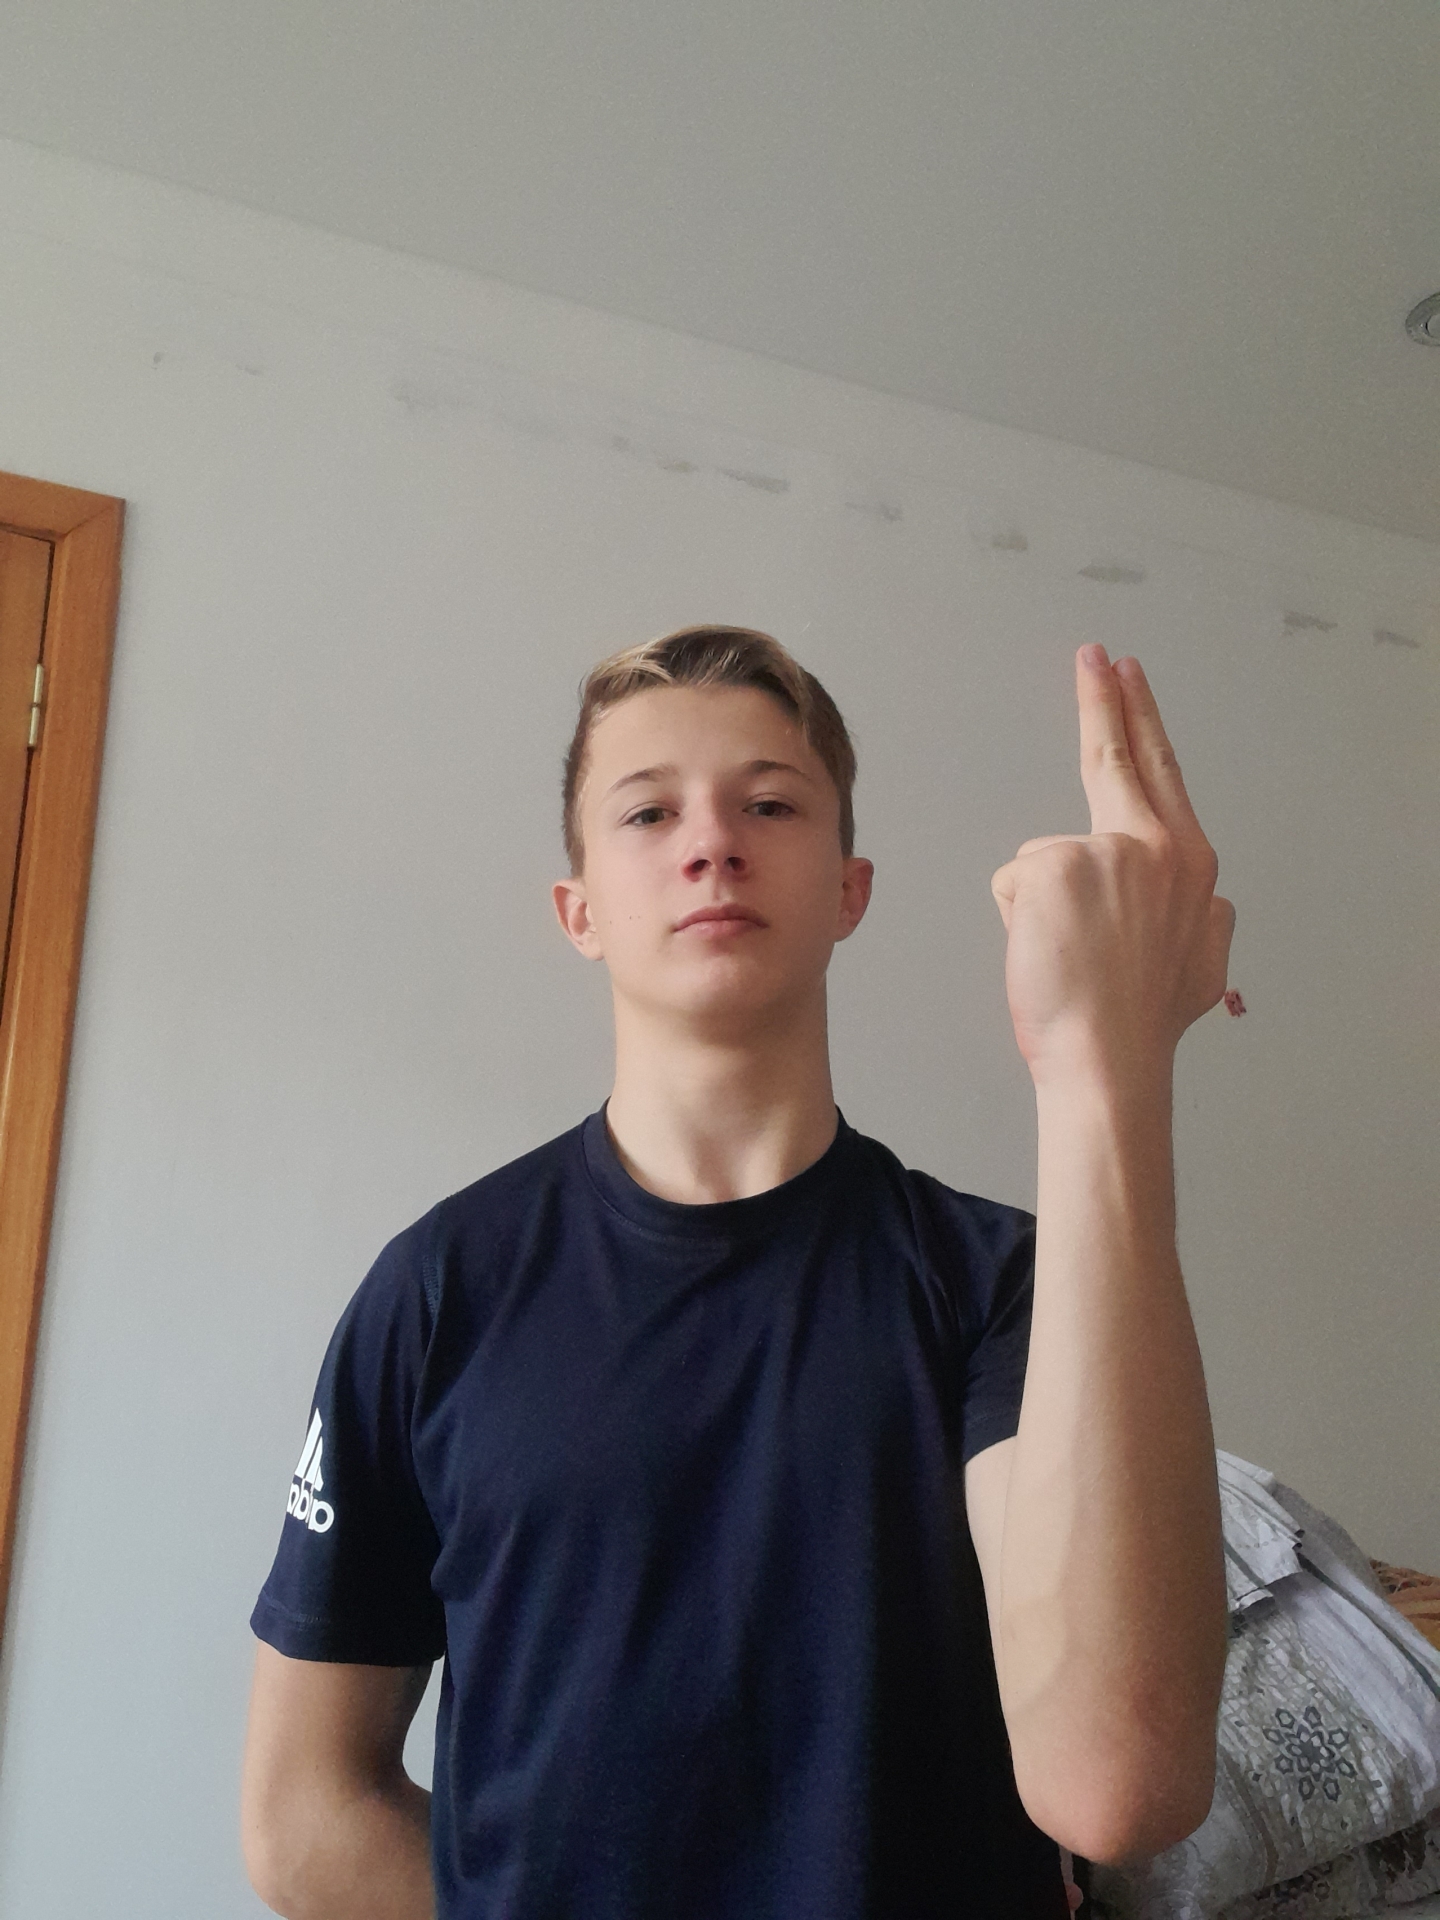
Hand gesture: two_up_inverted